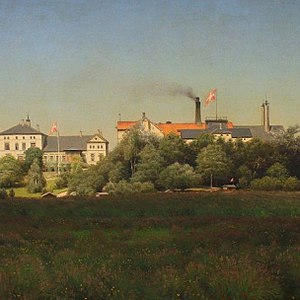
Andreas Fritz / Karriere
Andreas Fritz, Ceres Bryggerierne, 1893
Andreas Fritz var en dansk landskabsmaler, fotograf og far til Marcus Fritz.